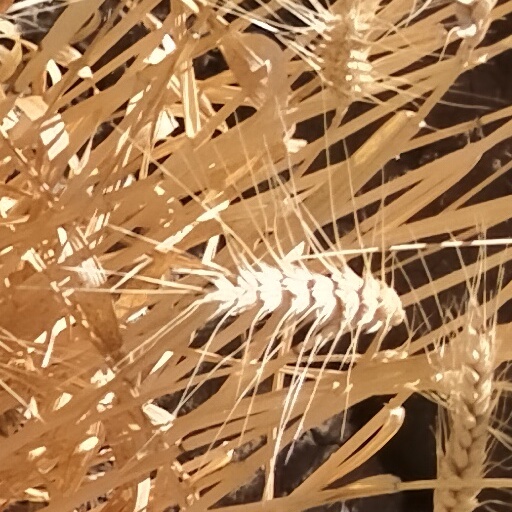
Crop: wheat